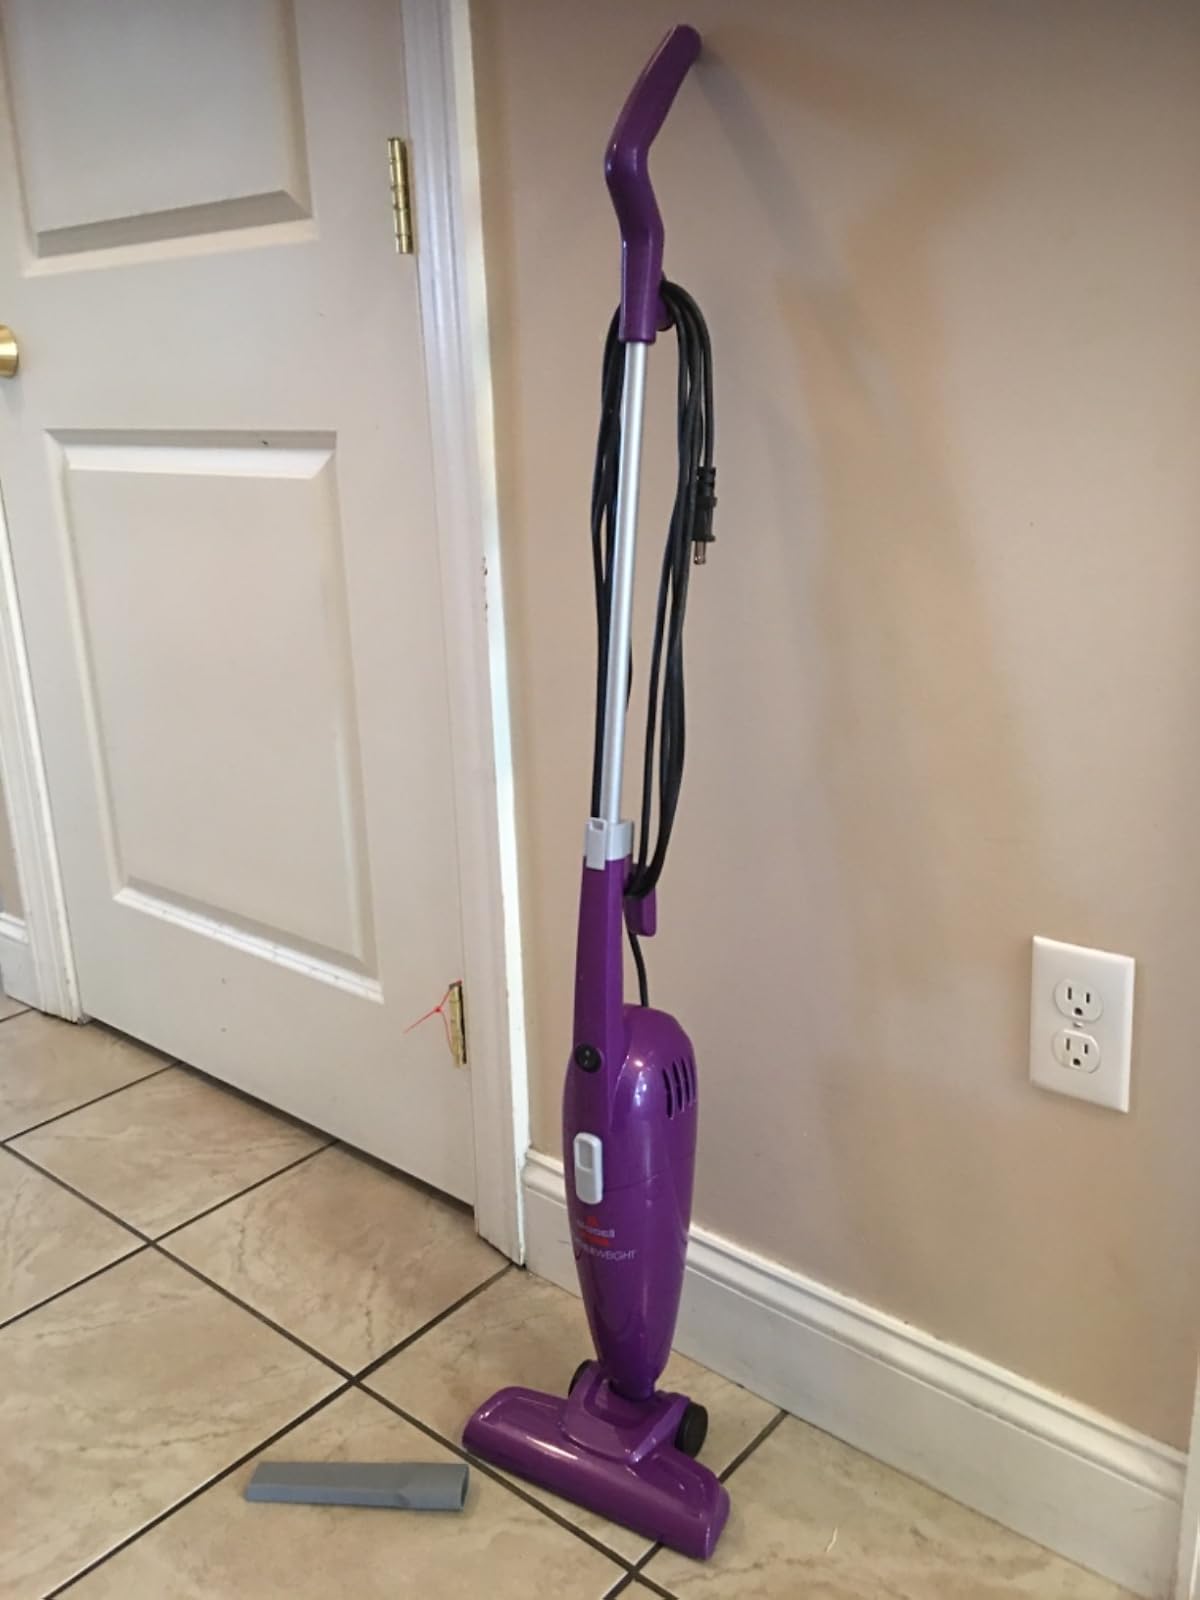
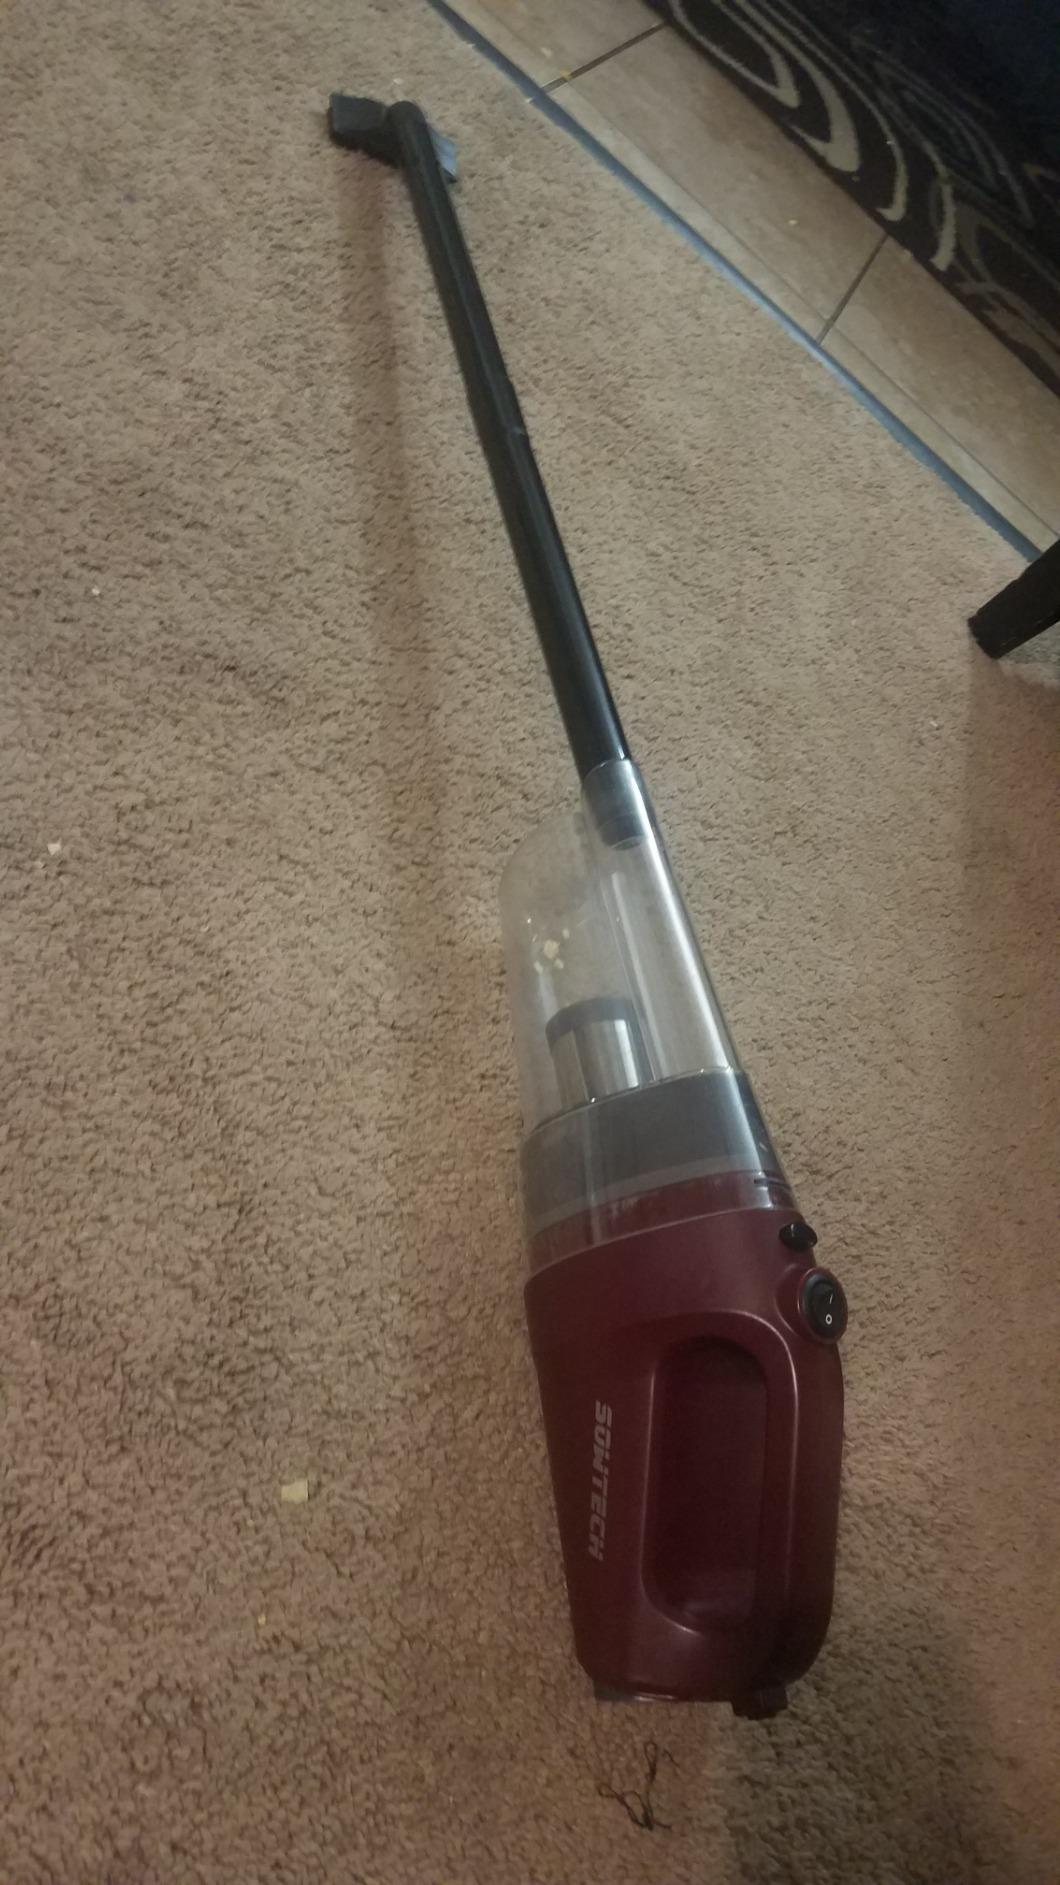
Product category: items_vacuum
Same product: no